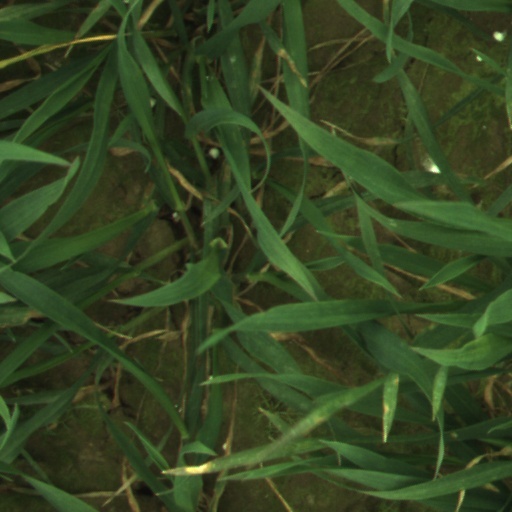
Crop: wheat